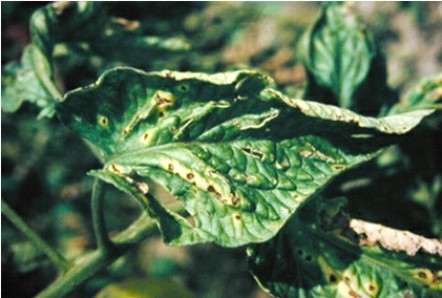
Labels: Tomato Septoria leaf spot